Augusto Pinochet

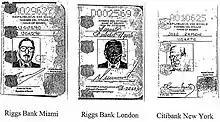
Documentation of some of Pinochet's many United States bank accounts

Pinochet and his government have been characterised as fascist. For example, journalist and author Samuel Chavkin, in his book "Storm Over Chile: The Junta Under Siege", repeatedly characterizes both Pinochet himself and the military dictatorship as fascist.